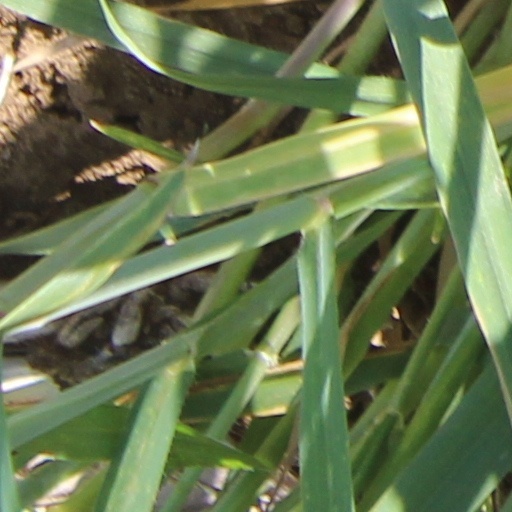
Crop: wheat